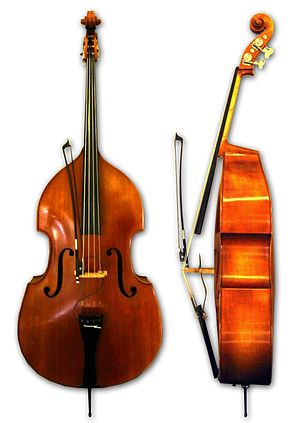
Kontrabas
En kontrabas.
"Kontrabassen er det største og dybest klingende instrument i strygerfamilien. Kontrabassen kan spilles stående eller siddende på en høj taburet. Udover brugen som ""bunden"" i et symfoniorkester er musikinstrumentet kendt fra jazzmusikken. I Danmark har bassister som Hugo Rasmussen og Niels-Henning Ørsted Pedersen været meget tydelige i mediebilledet. NHØP var en internationalt kendt jazzvirtuos.